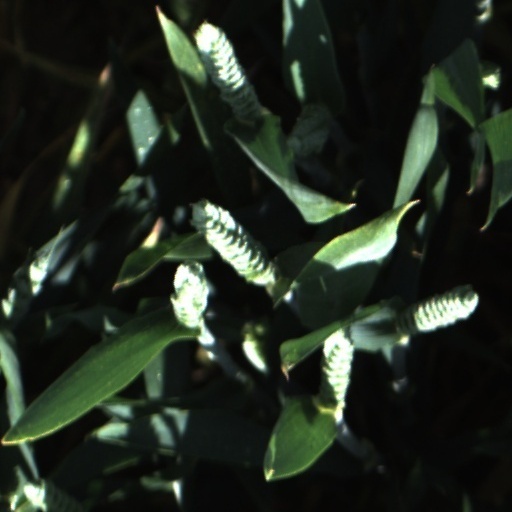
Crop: wheat